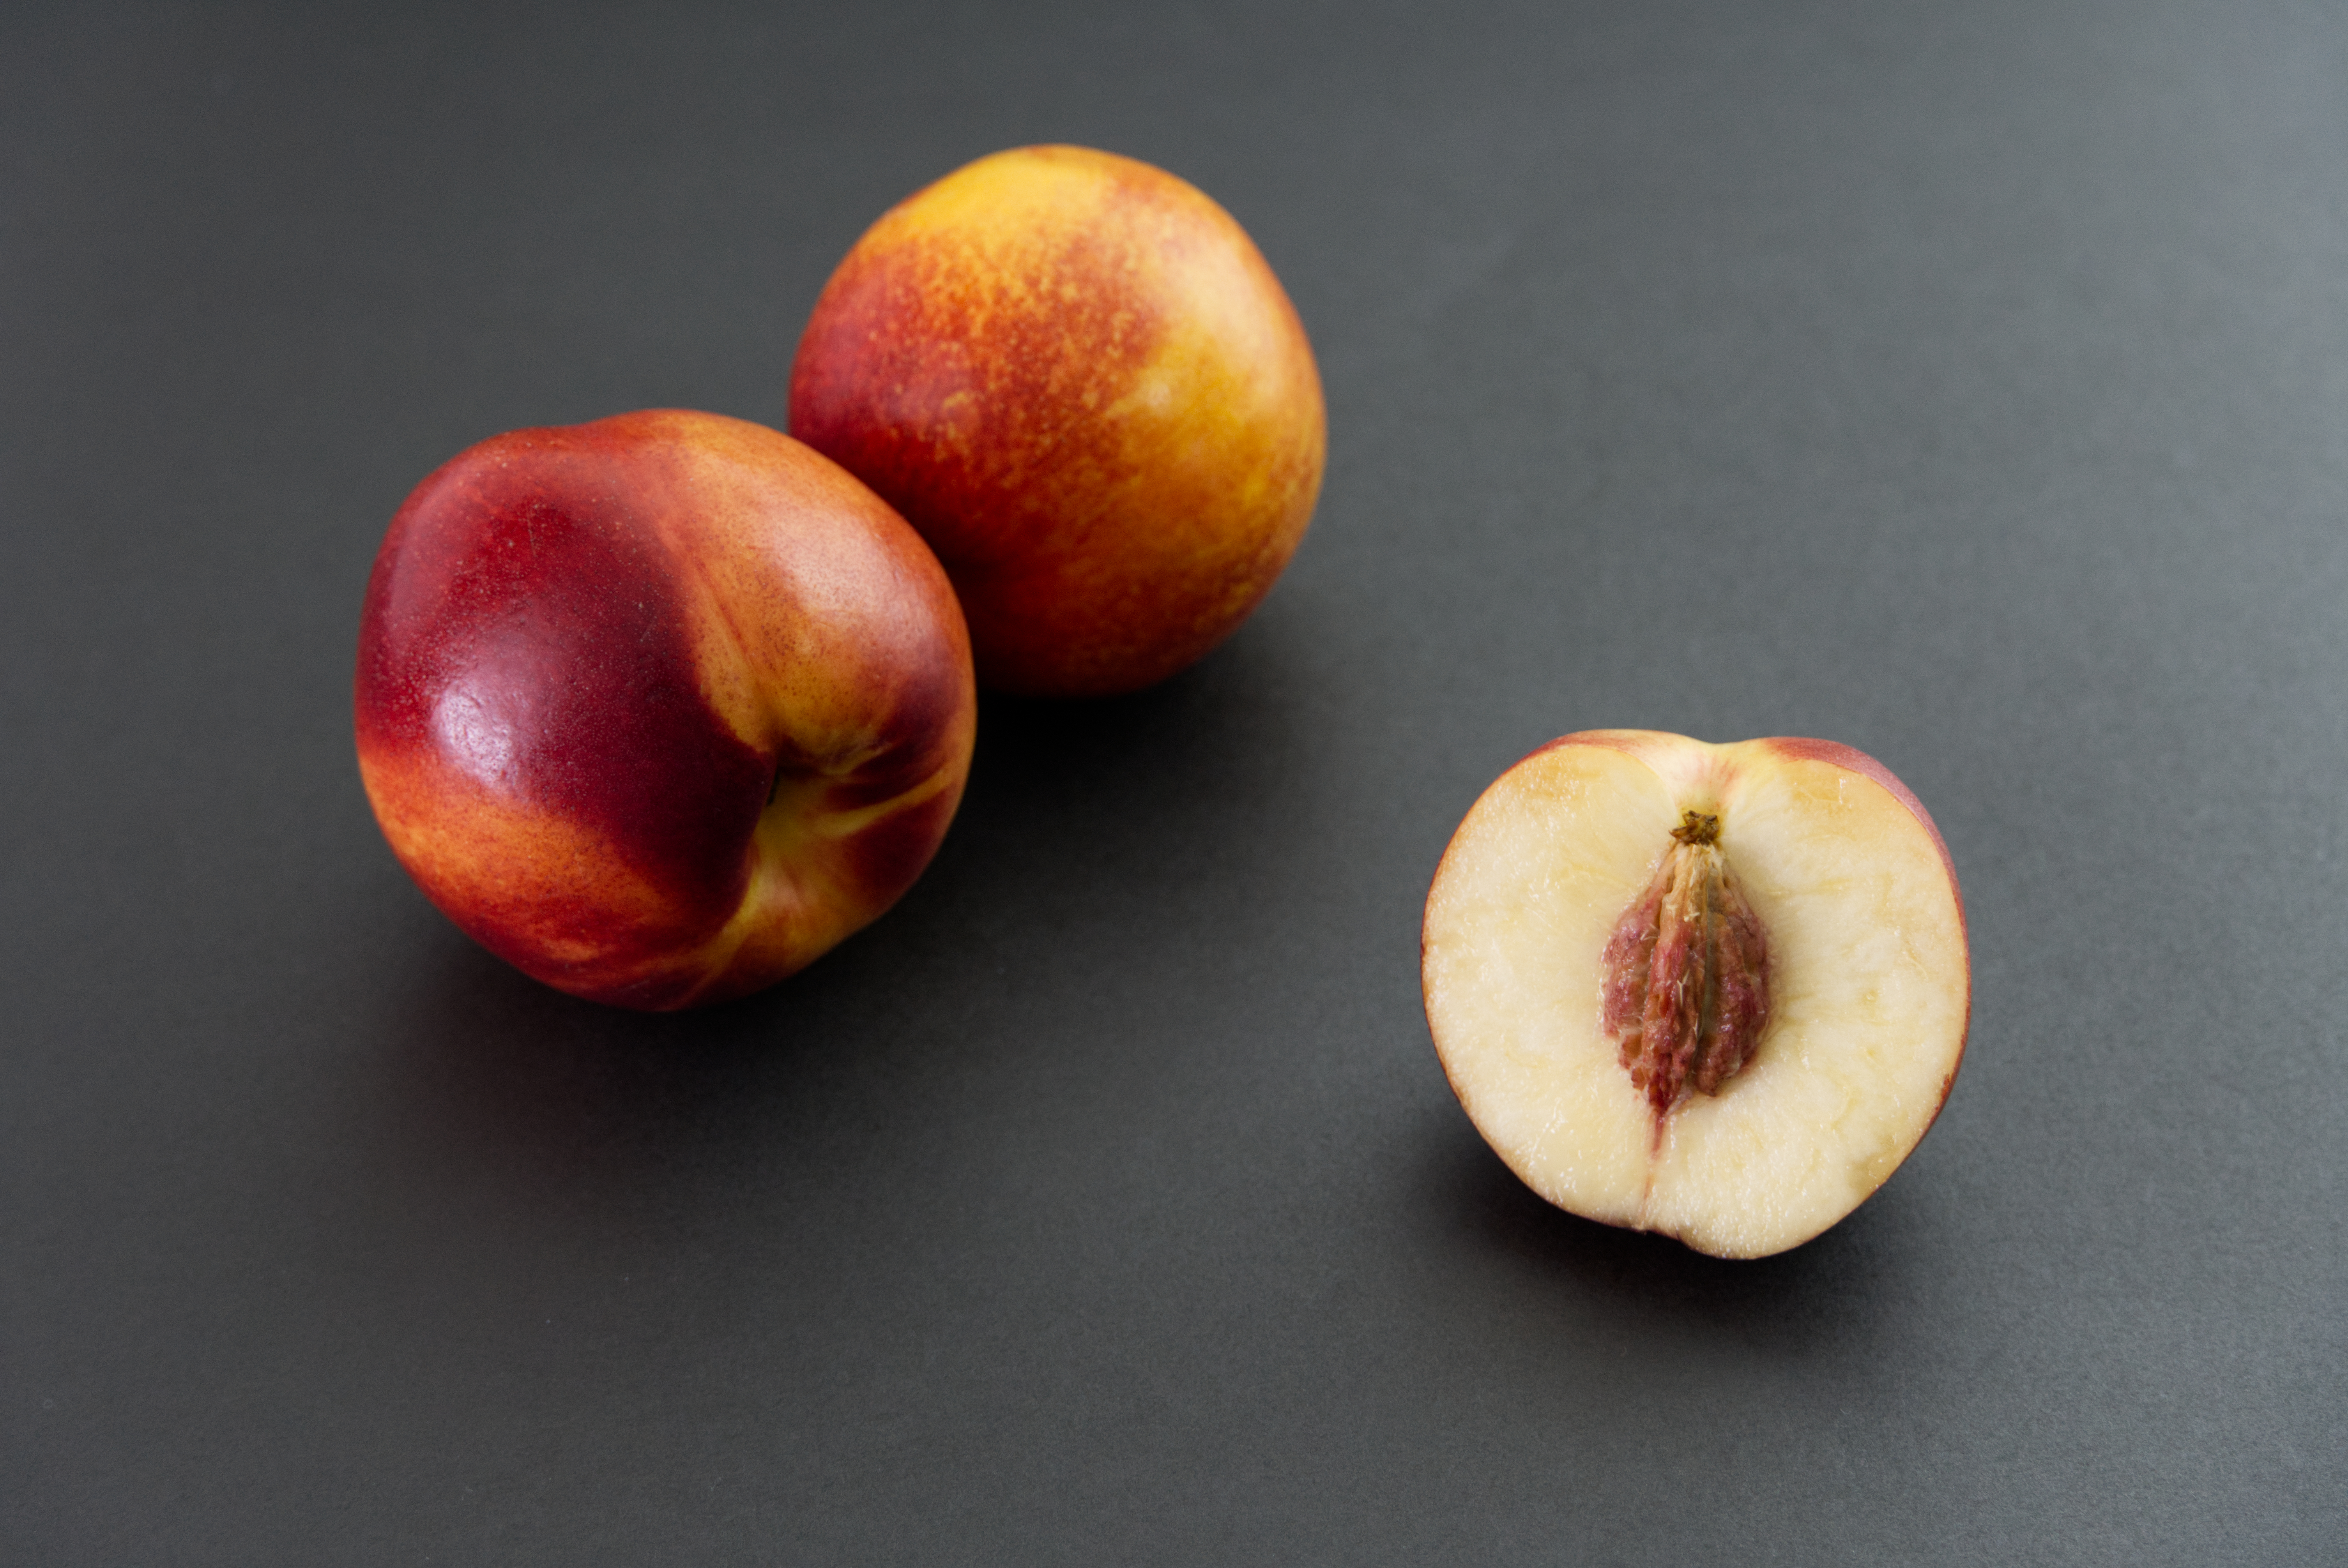
peach, durazno, fruit, colombian fruit, sweet, ripe, red, yellow, produce, juicy, healthy, snack, delicious, tropical fruit, nutrition, tasty, vegan, vegetarian, raw, diet, organic, dieting, natural foods, local food, superfood, fruit salad, diet food, food, staple food, ingredient, close up, accessory fruit, flowering plant, pear, still life photography, vegan nutrition, nectarine, still life